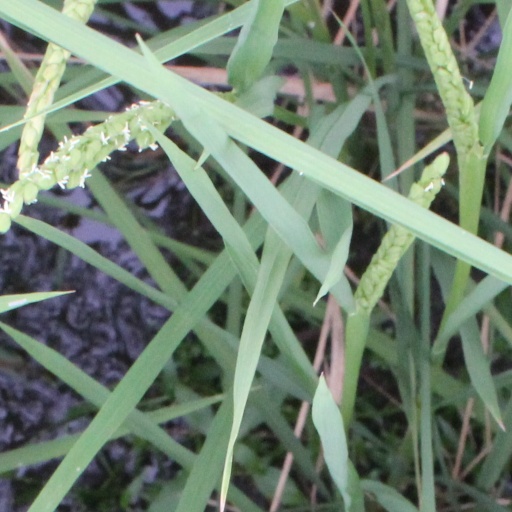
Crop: rice